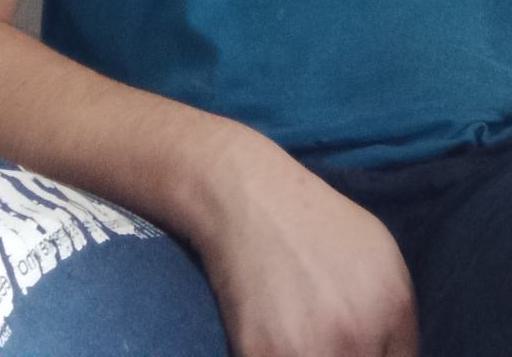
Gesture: no_gesture